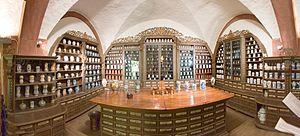
Le château de Heidelberg est un château situé sur un coteau surplombant la ville de Heidelberg dans le Bade-Wurtemberg dans le Sud-Ouest de l'Allemagne. Sa construction date du XIIIᵉ siècle. Sa façade principale est orientée vers le nord. Inséré entre deux collines, il contrôlait la vallée du Neckar, au centre de laquelle s'est construite la ville de Heidelberg.